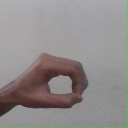
अक्षर: औ